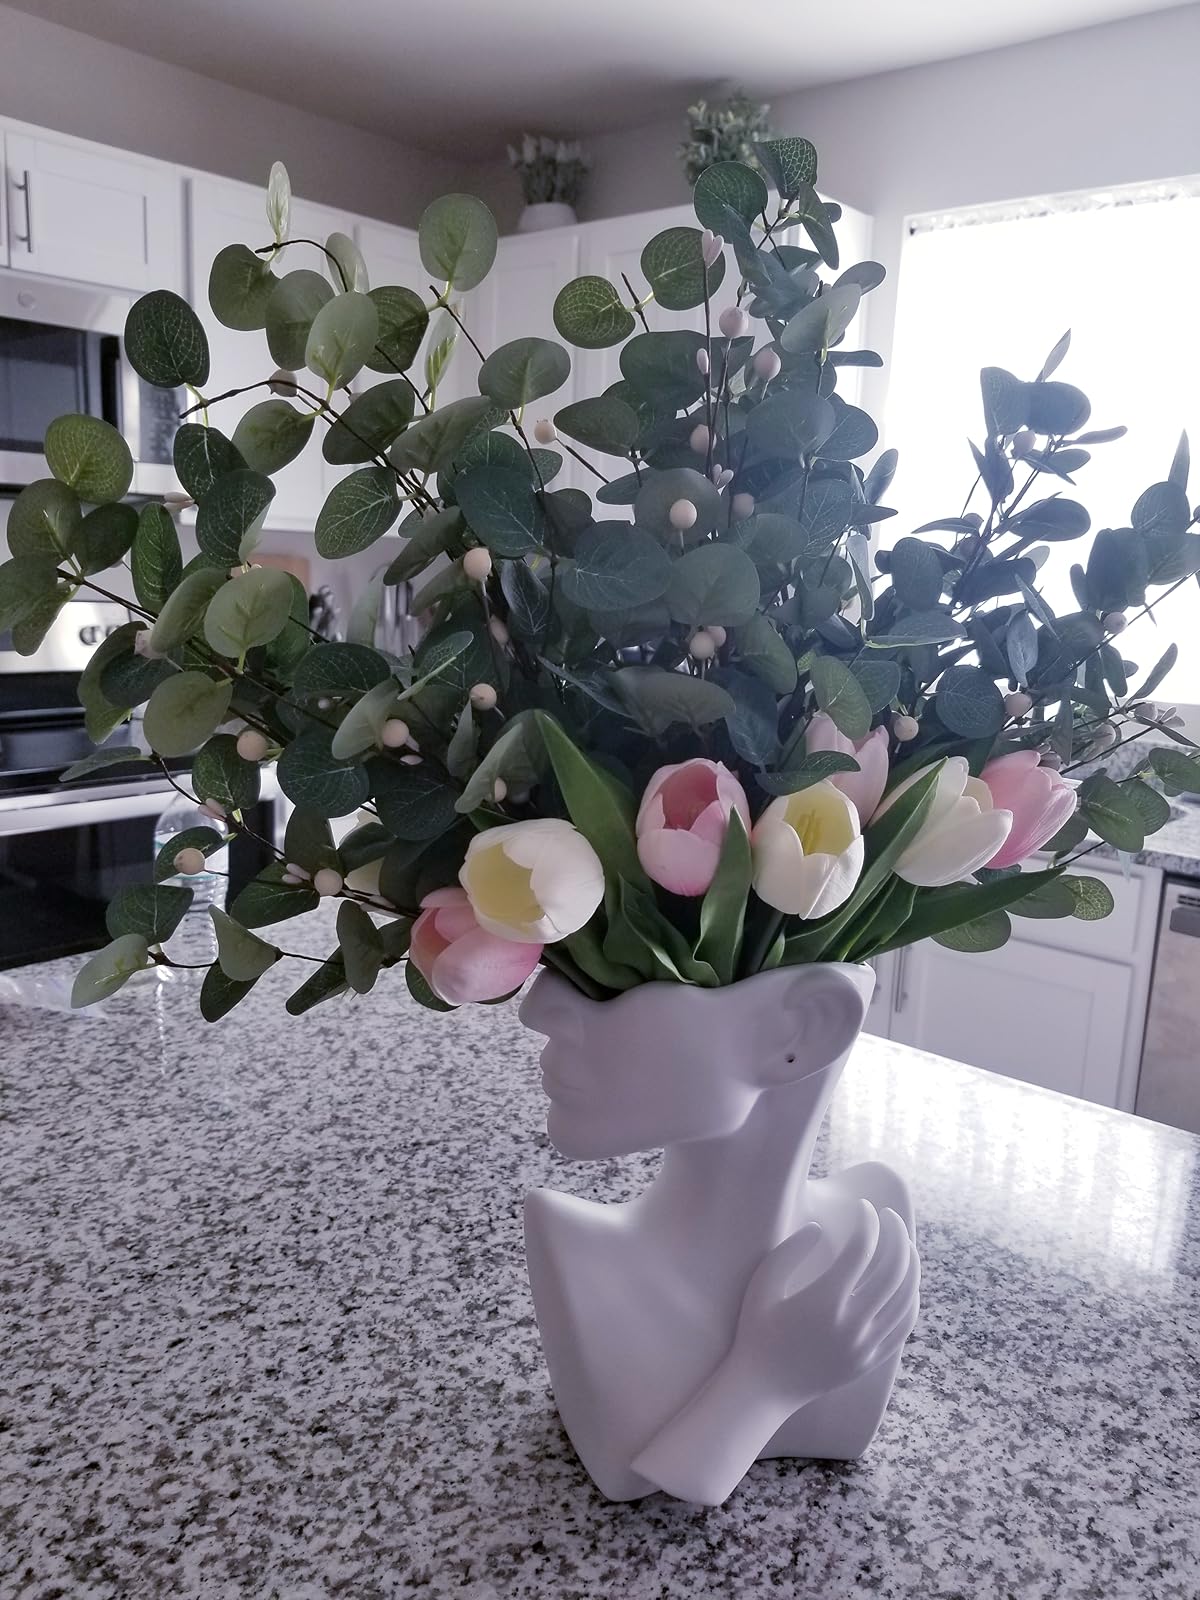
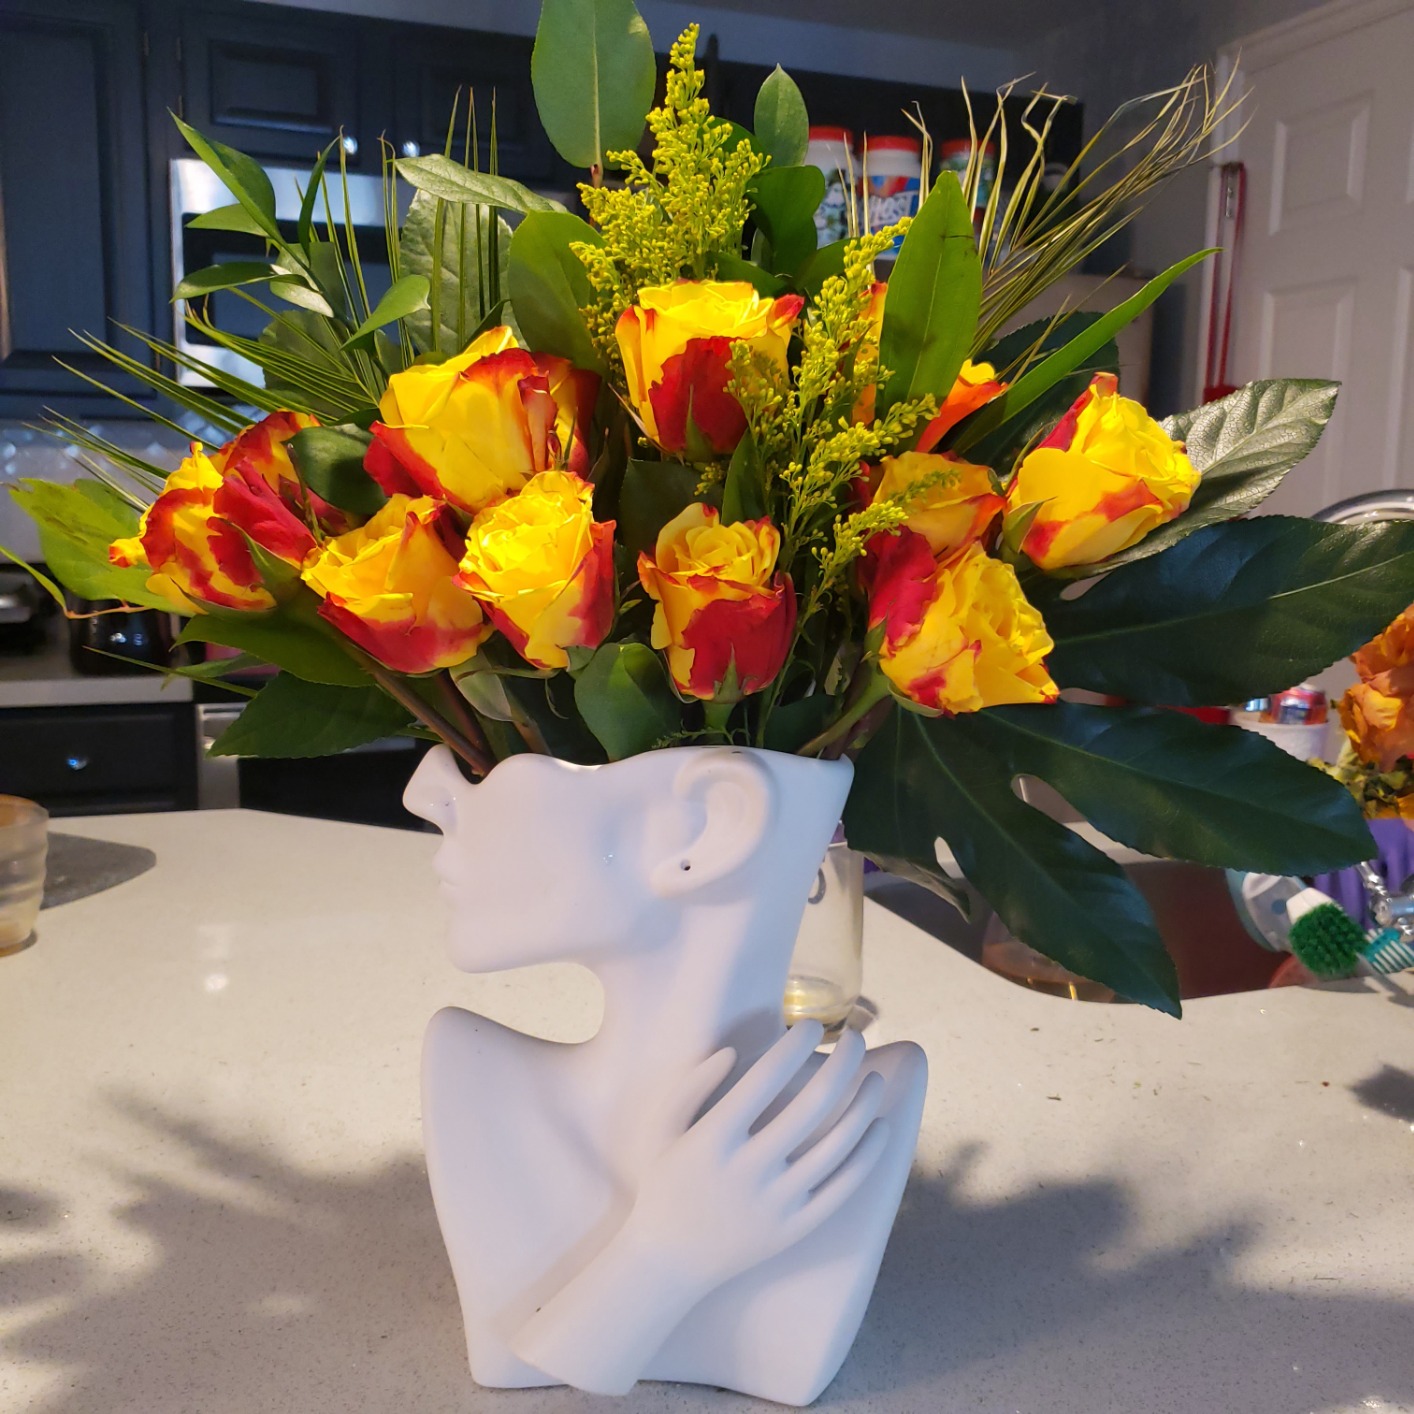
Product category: vase
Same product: yes